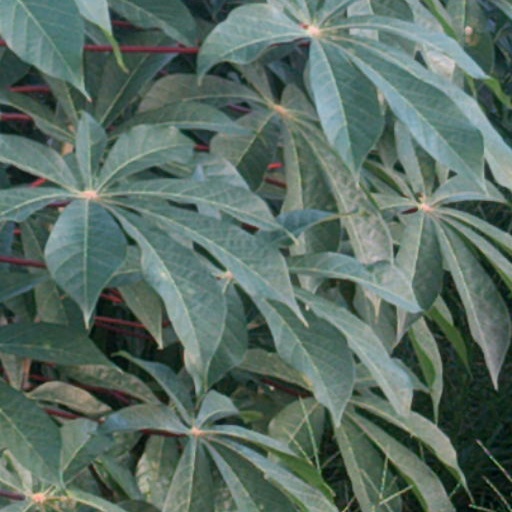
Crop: cassava